Please Stay (Kylie Minogue song)

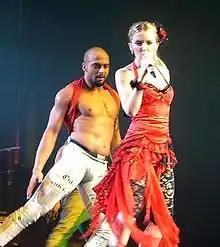
Minogue performing "Please Stay" during (2005).

Peter Robinson from "NME" praised the song for being a "breezy little number, much like Kylie herself." Dooyoo.co.uk also gave it a positive review, writing, "With a slight drift from the camp disco, 'Please Stay' indulges in a light, fast acoustic sound, backed up by a thumping beat and lauded by soothing, inviting vocals from Minogue...she draws you into it and makes you feel like you're strutting the romantic streets of Paris."